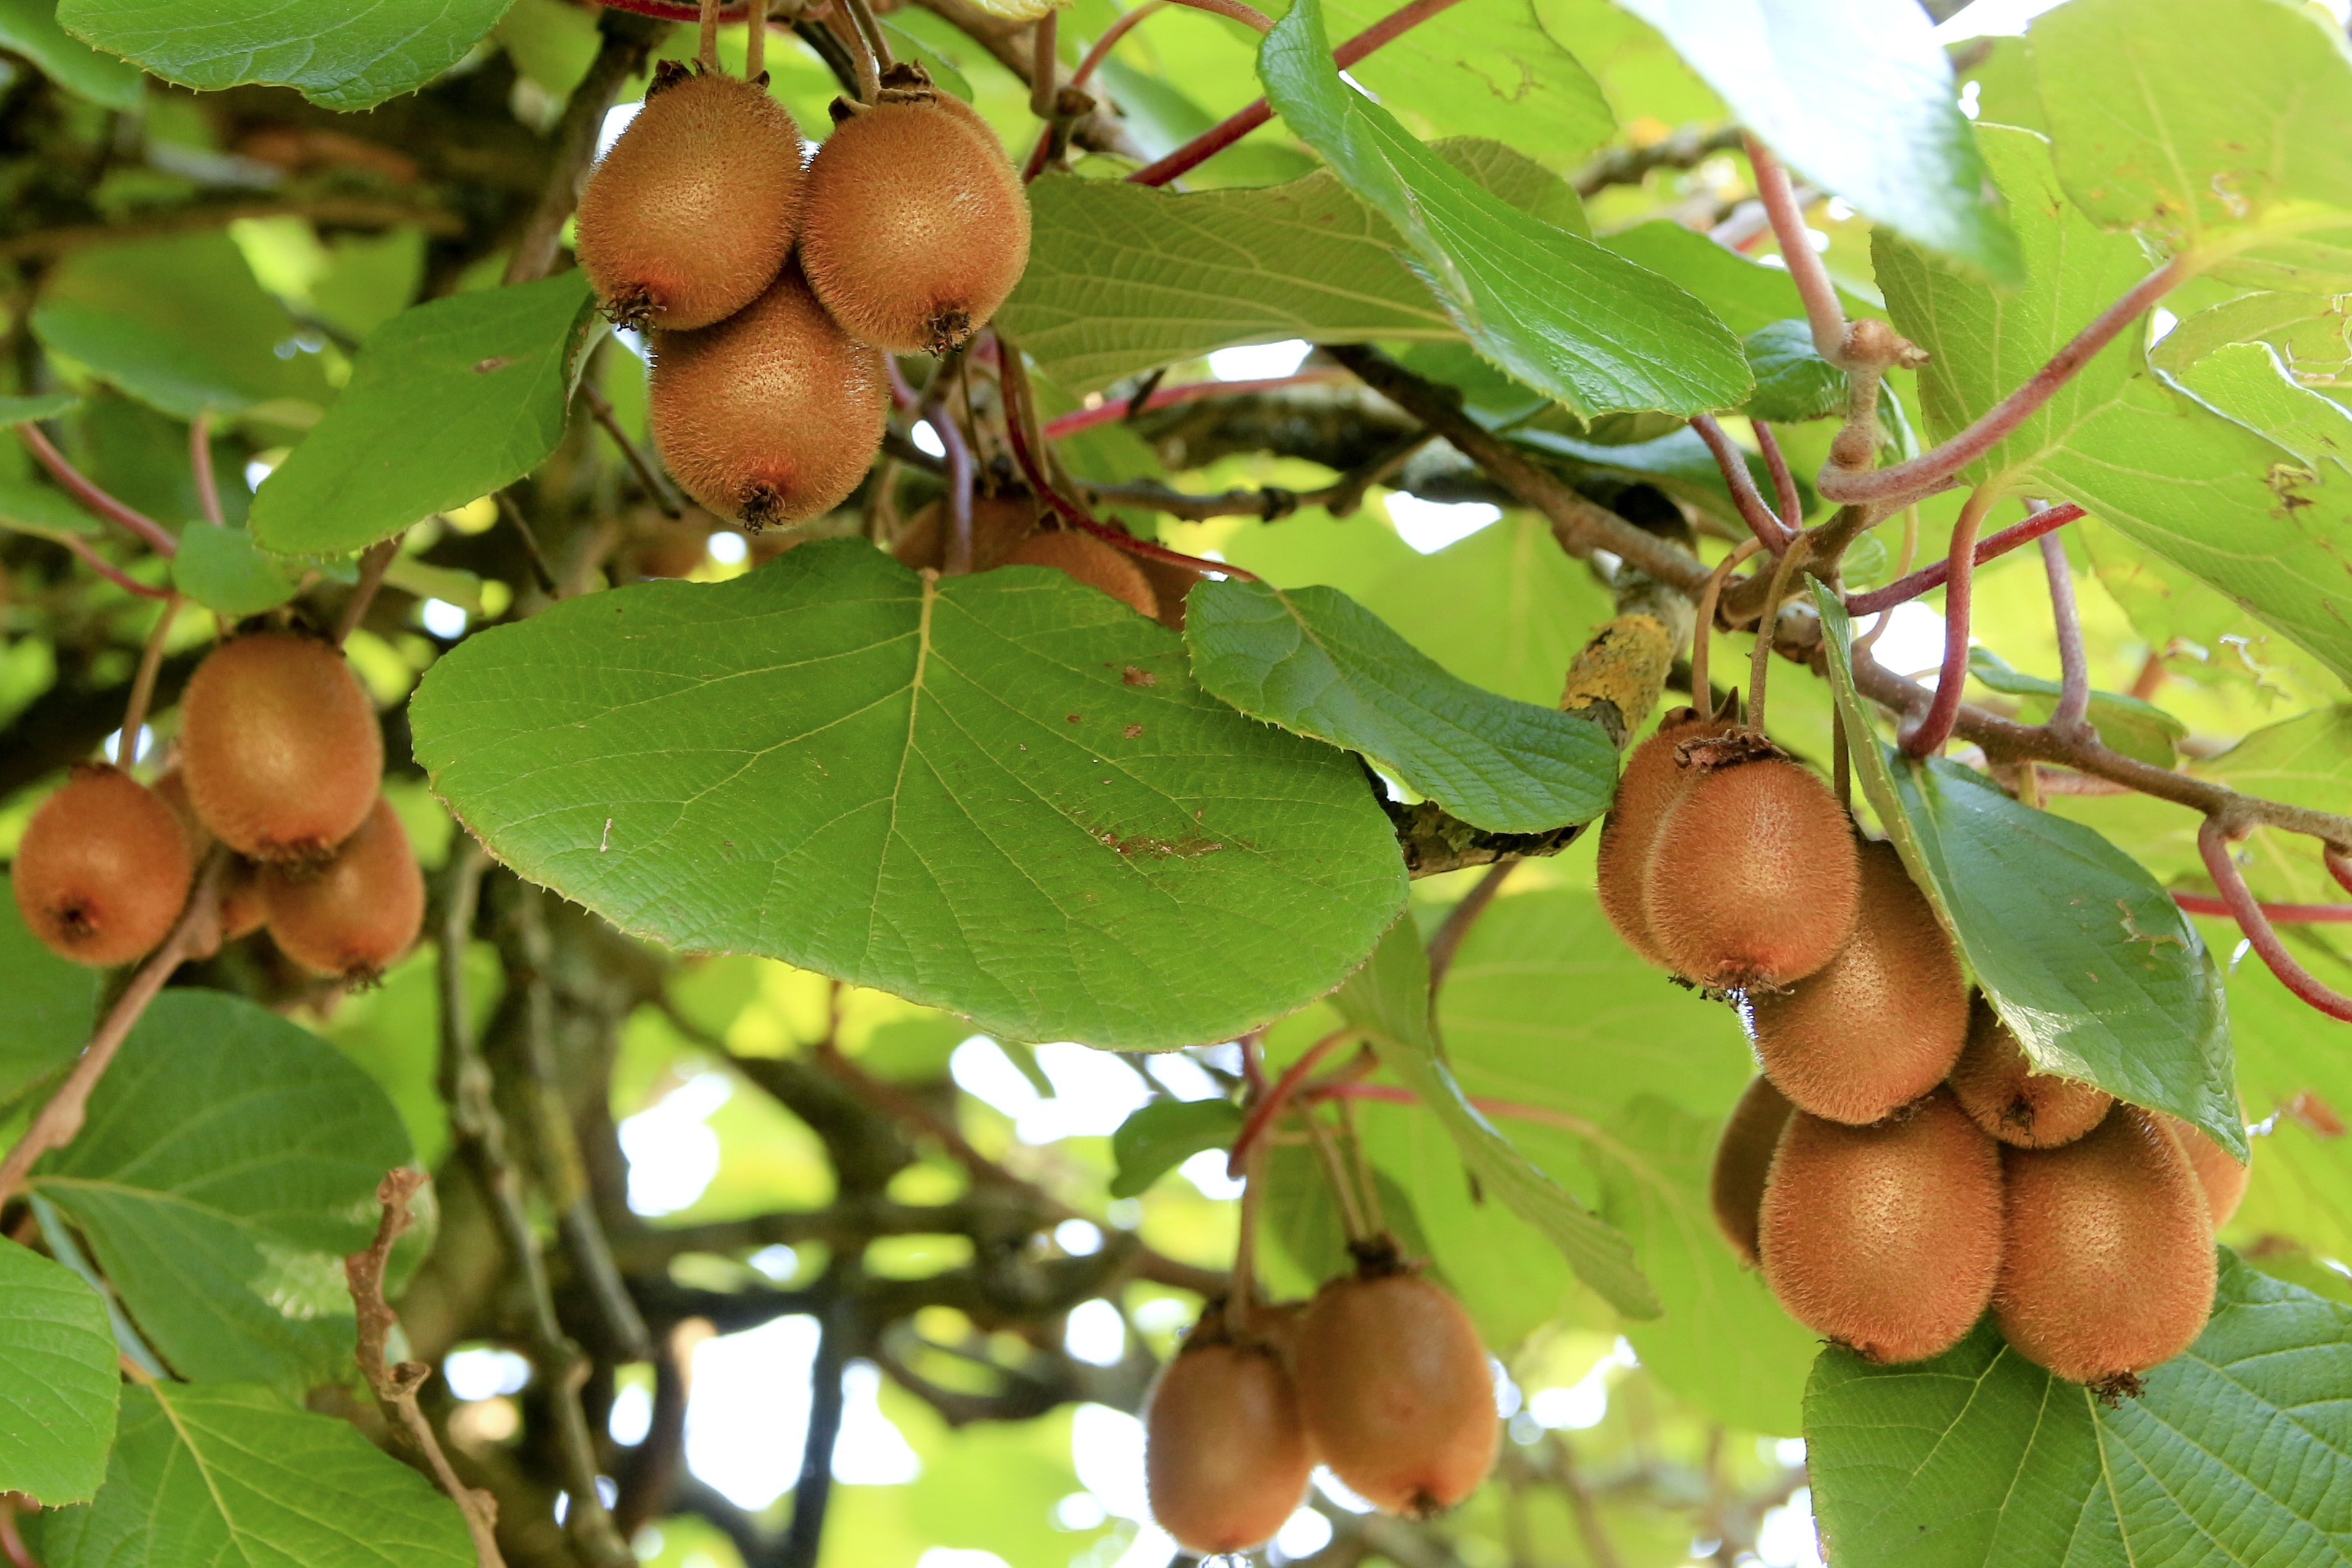
tree, branch, plant, fruit, sweet, leaf, flower, ripe, bush, food, green, produce, evergreen, asia, healthy, close, eat, delicious, coconut, kiwi, nutrition, shrub, fruits, deciduous, new zealand, minerals, vitamins, frisch, edible, benefit from, natural product, kiwi fruit, chinese gooseberry, berry fruit, vital substances, bless you, foodphotography, soft fruit, flowering plant, cannonball tree, longan, woody plant, land plant, hardy kiwi, kiwifruit